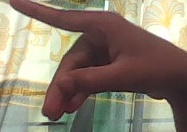
ASL sign: P